The Man in the Moone

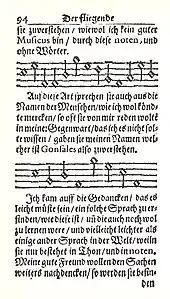
Transcription of lunar language, from the 1659 German edition

McColley knew of only one surviving copy of the first edition, held at the British Museum (now British Library C.56.c.2), which was the basis for his 1937 edition of "The Man in the Moone" and "Nuncius Inanimatus", an edition criticised by literary critic Kathleen Tillotson as lacking in textual care and consistency. H. W. Lawton's review published six years earlier mentions a second copy in the Bibliothèque nationale de France, V.20973 (now RES P- V- 752 (6)), an omission also noted by Tillotson.